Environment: real
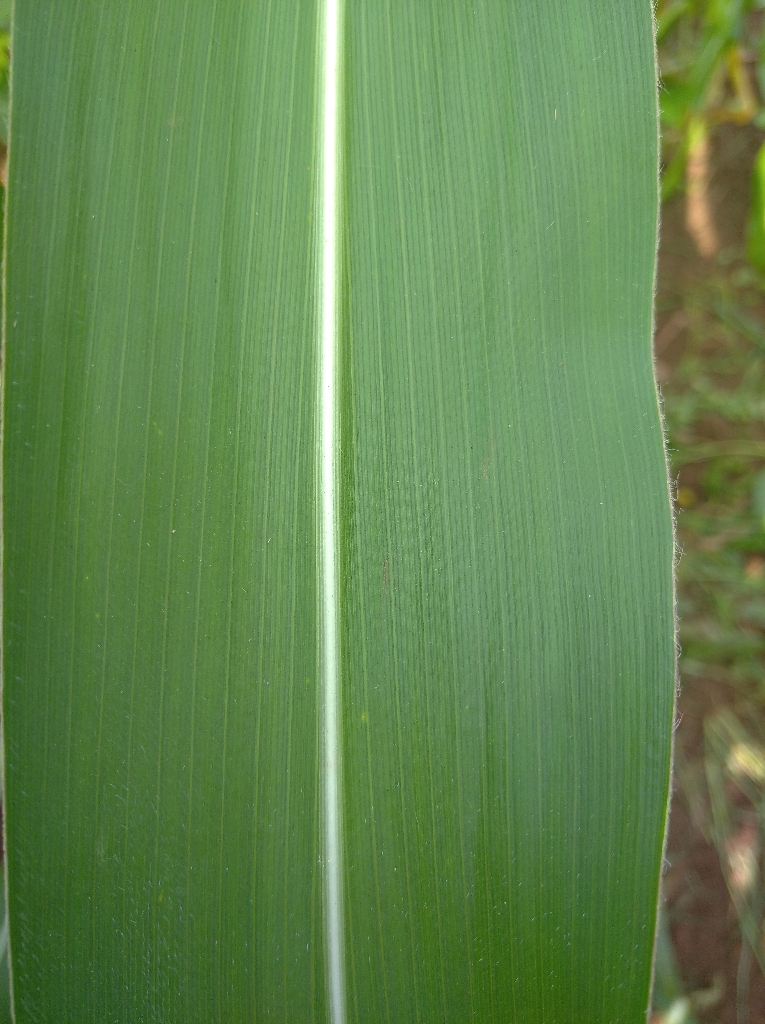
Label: healthy